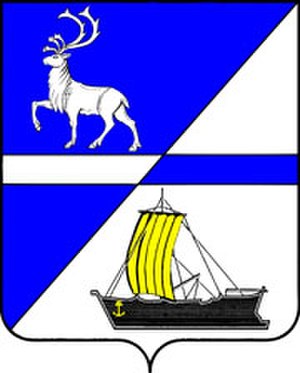
Dudinka
Dudinka er en by i Rusland.